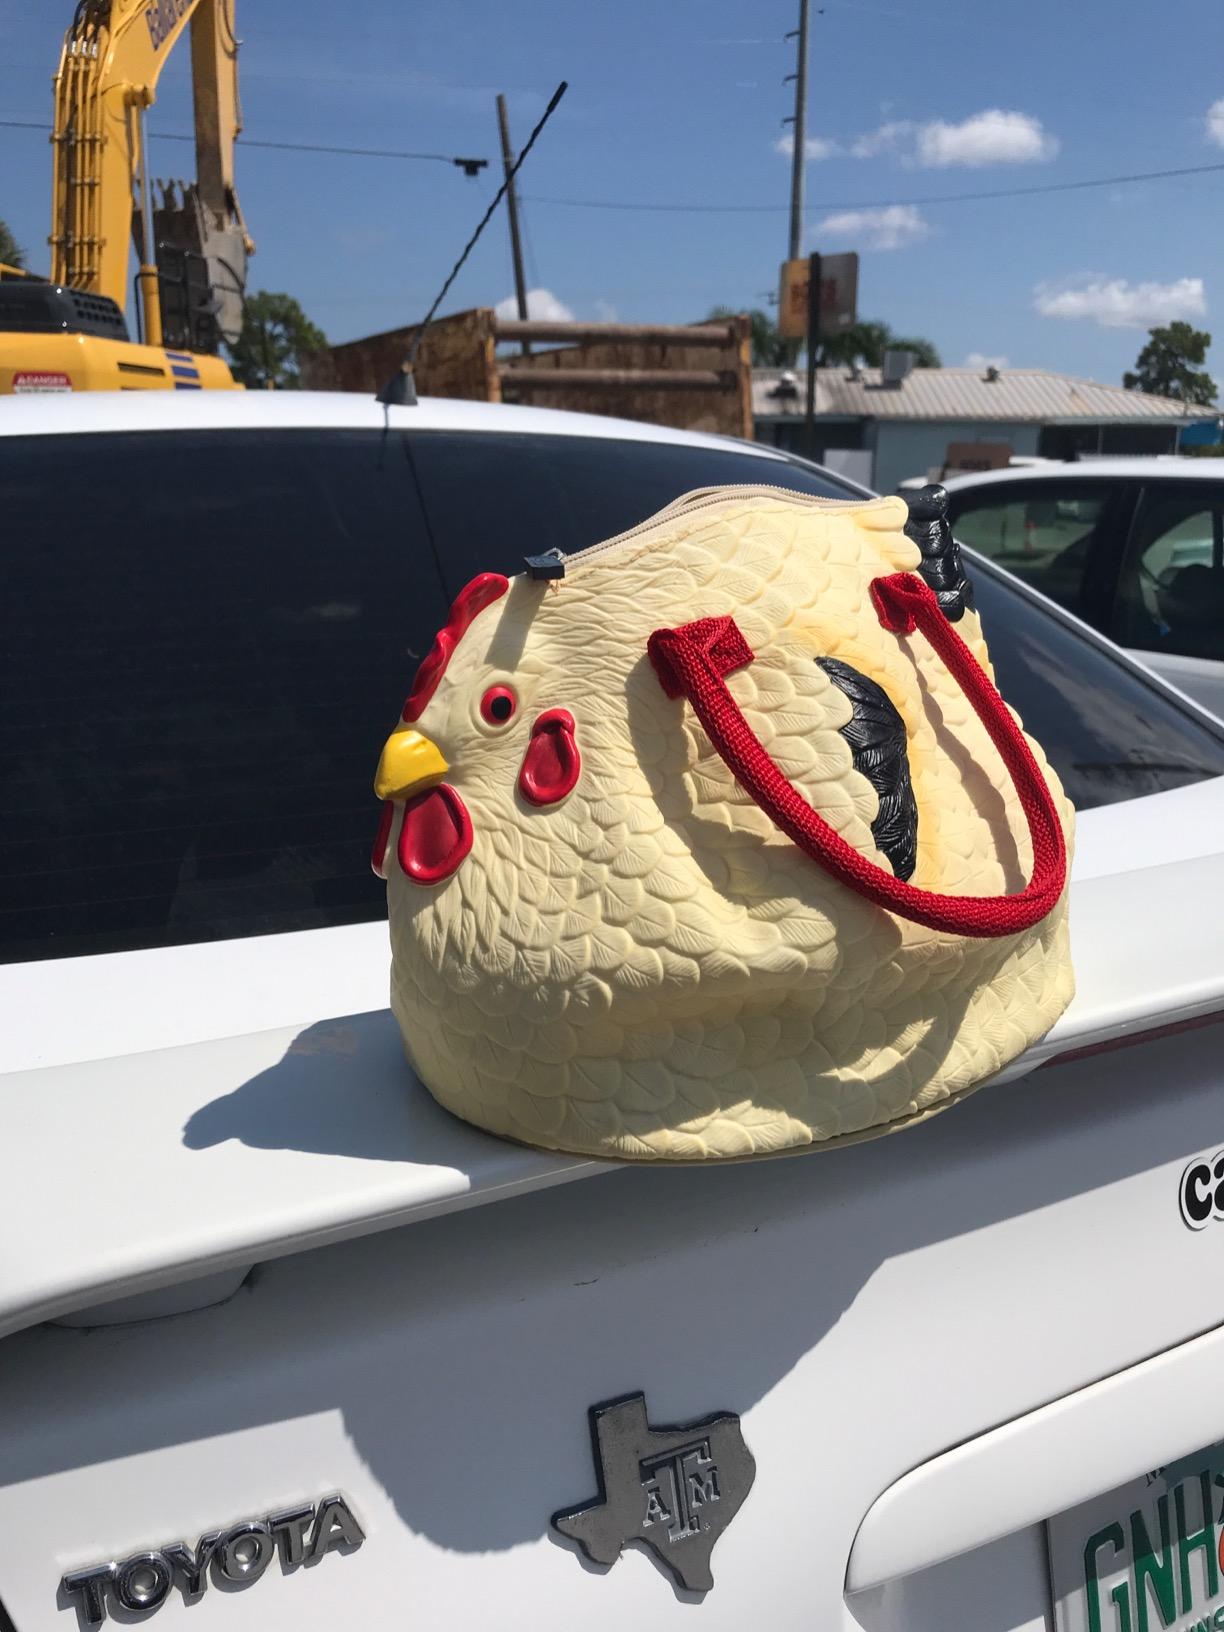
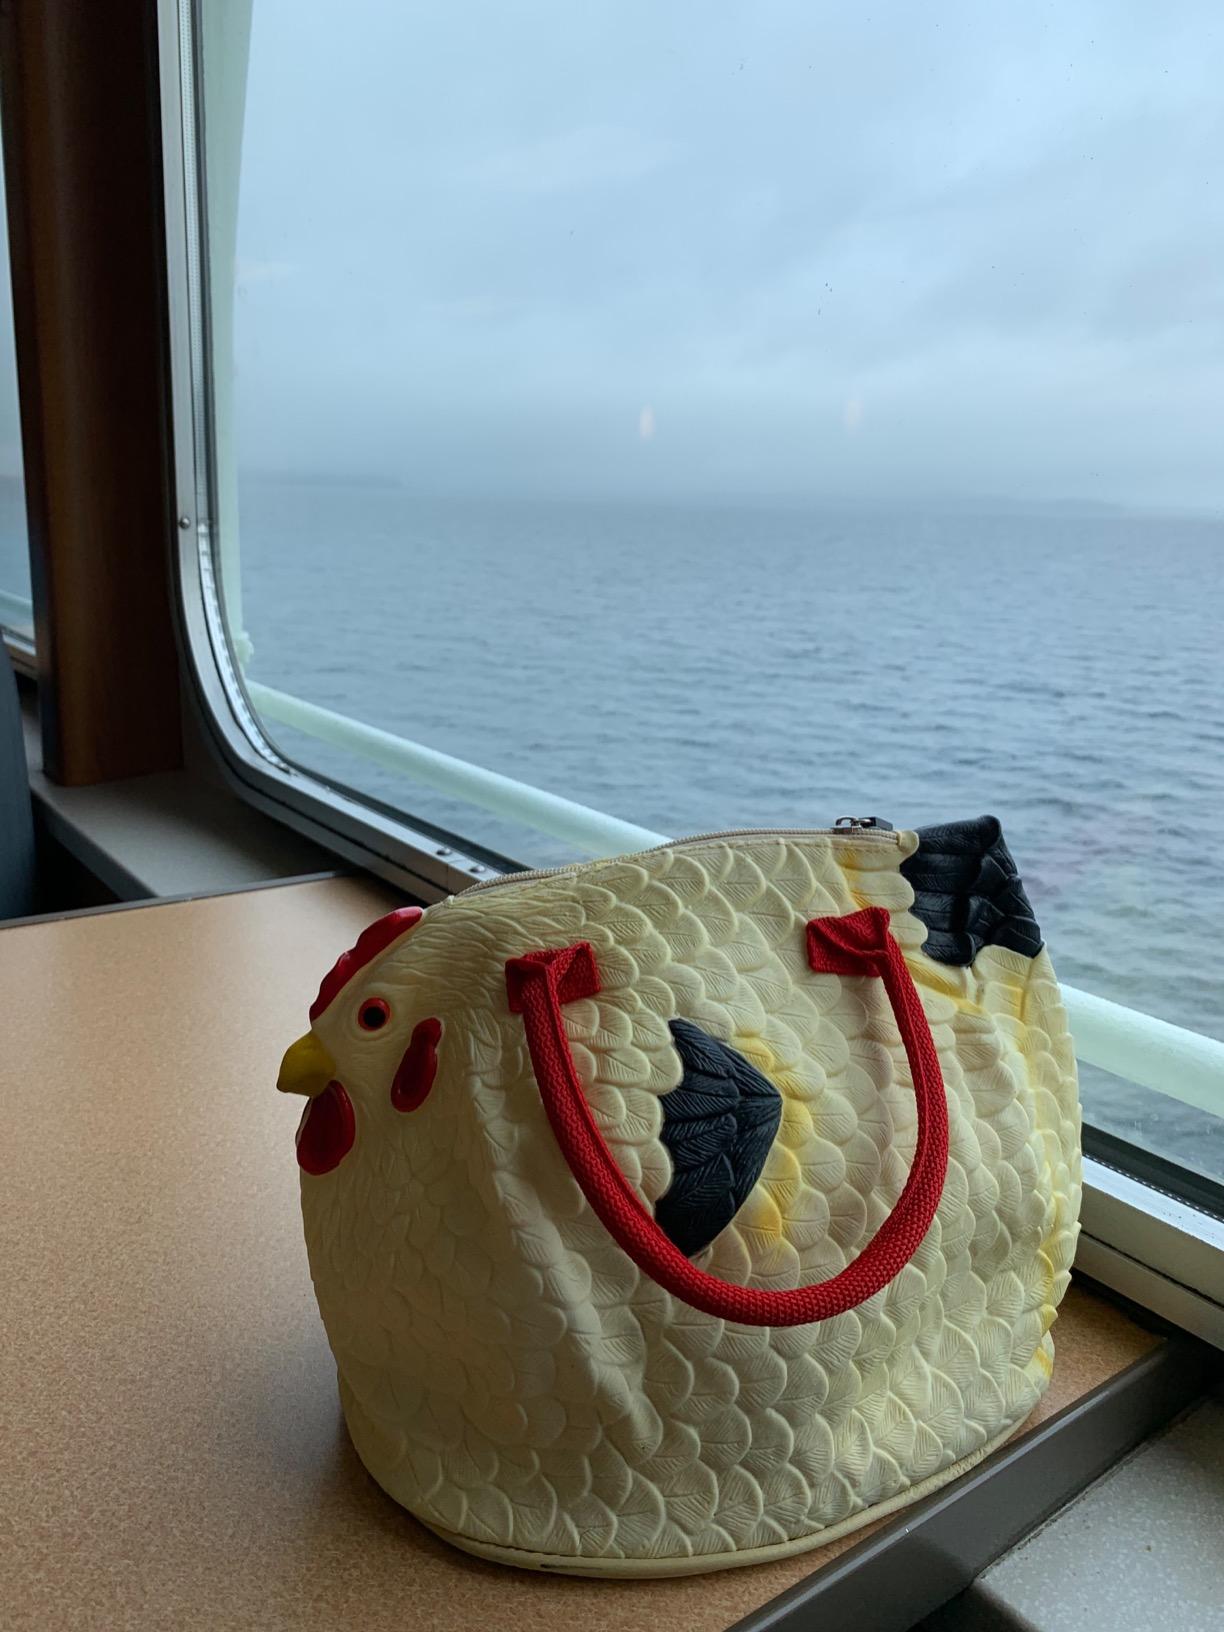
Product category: accessories_handbag
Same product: yes